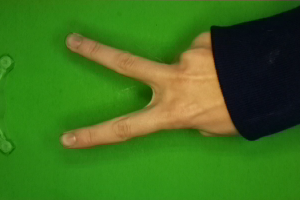
Label: scissors